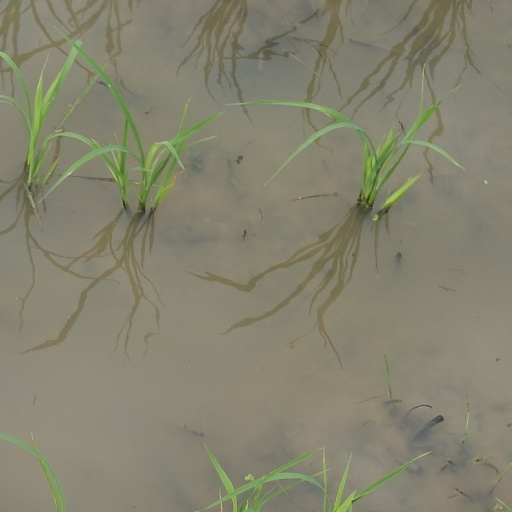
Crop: rice